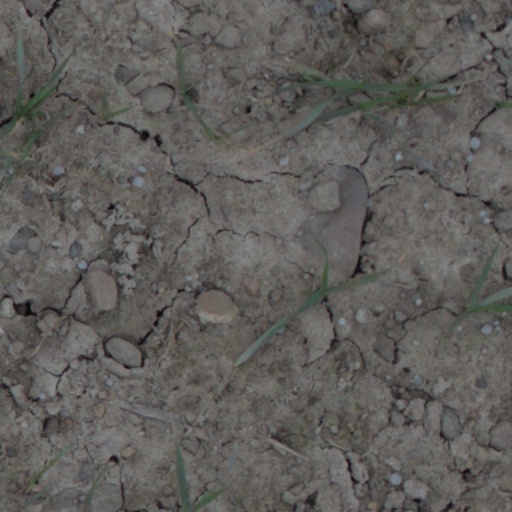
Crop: wheat